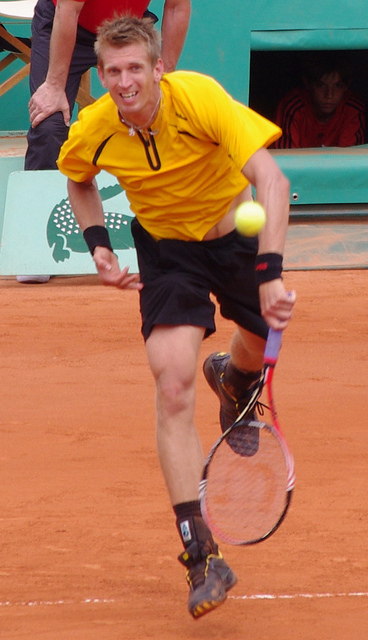
người đàn ông đang vung vợt tennis về phía bóng